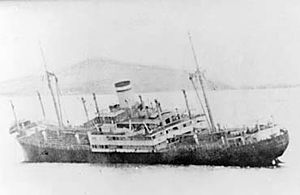
Stavanger / Historie / Anden verdenskrig
Roda synker.
Stavanger er en by og kommune i Rogaland som ligger i det sydvestlige Norge. Stavanger er Norges fjerdestørste bykommune med 132.729 indbyggere og Norges tættest befolkede kommune. Kommunen ligger i Nord-Jæren og udgør sammen med Sandnes, Sola og Randaberg landets tredjestørste byområde med 241.990 indbyggere.